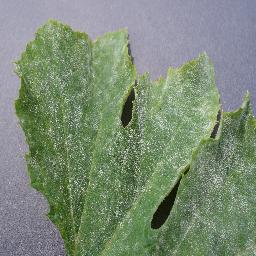
Label: Squash___Powdery_mildew